Jenkins Building

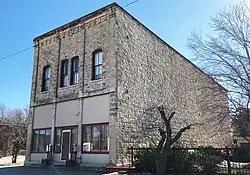

The Jenkins Building is a historic commercial building at 101 W. Mackenzie Street in White City, Kansas. William Schilling and Son had the building built circa 1885–86 for their general store. The two-story limestone building had an Italianate design with a plate glass storefront, segmental arched windows on the second floor, and a bracketed cornice. In 1890, the Jenkins brothers bought the store; the brothers, who moved to White City from West Virginia in the early 1880s, had opened a general store in 1884 that was Schilling's only competition. The store grew along with White City over the following decades, as rail service to White City brought new settlers and grain traffic to White City; the Jenkins Brothers both imported products along the railroad and sold goods to settlers and passing farmers and businessmen. The business took advantage of contemporary advertising practices by placing regular advertisements in the local newspaper, publishing a Christmas catalog in the 1920s, and joining the Independent Grocers Alliance. The store lasted until 1939, when the Jenkins Brothers sold their business, and a local cattle rancher bought the building in 1944.